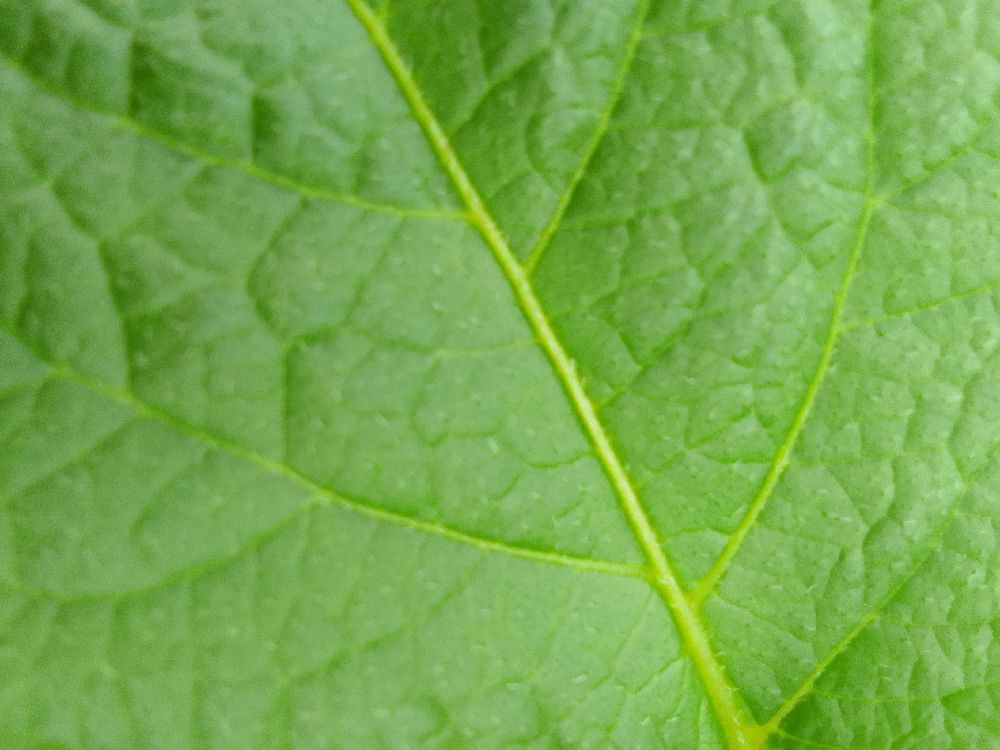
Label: Healthy